Andorinha Building

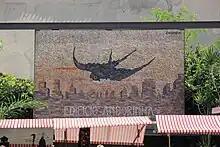
The recovered mosaic.

The building was located on the corner of Graça Aranha and Almirante Barroso avenues in central Rio de Janeiro.